Box Hill, Surrey

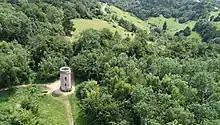
Broadwood's Folly was built in around 1820. Part of the Zig Zag Road is visible to the right of the tower.

Box Hill is part of the Surrey Hills National Landscape. The vast majority of the publicly accessible areas of the hill that are managed by the National Trust and Surrey Wildlife Trust, form part of the Mole Gap to Reigate Escarpment Site of Special Scientific Interest and have been designated a Special Area of Conservation.